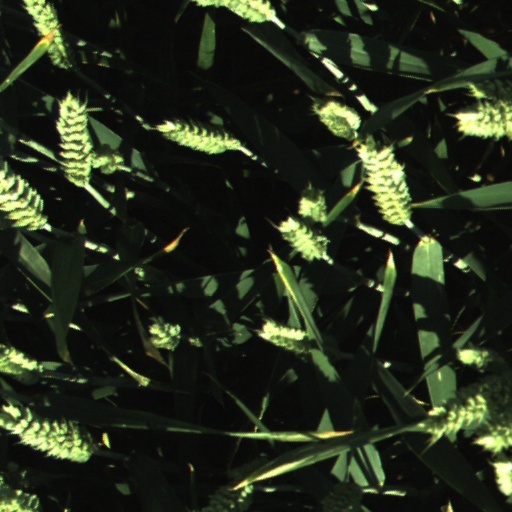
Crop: wheat